David de Bernham

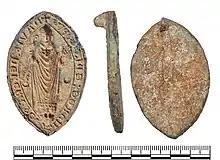
Lead-alloy matrix seal whose latin inscription reads “David, God’s messenger, bishop of St Andrews”. The base metal may suggest a forgery.

On 3 June 1239 David de Bernham was elected Bishop of St Andrews, and on 22 January following was consecrated by the Bishops of Glasgow, Caithness, and Brechin. He at once set about a visitation of his large Diocese, that extended along the East Coast from the Tweed to the Dee; and the Paris Manuscript is the Service Book used for Dedications, while it also contains the roll of his Church Dedications, which were carried on till near the time when his Episcopate closed in 1253.